Susan Burney

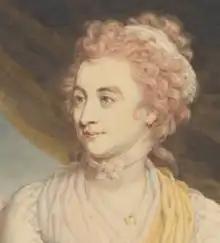
Burney's portrait by her cousin Edward Francis Burney, c. 1777

Susanna Elizabeth Burney, later known as Susanna Elizabeth Phillips (7 January 1755 – 6 January 1800), was an English writer. She wrote 650,000 words and her letters are said to be "the most important source on opera in the period".